Alfonso I d'Este

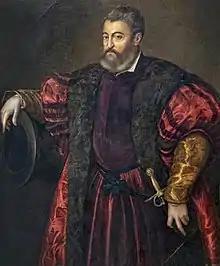
Alfonso by Titian; Alfonso leans on a cannon, holding his sword

Alfonso d'Este (21 July 1476 – 31 October 1534) was Duke of Ferrara, Modena, and Reggio from 1505 until his death in 1534. A prominent military leader during the Italian Wars, he served on various sides throughout the conflict. Renowned for his innovations in the use of artillery, he earned the nickname "Duca Artigliere" ("Artilleryman Duke").